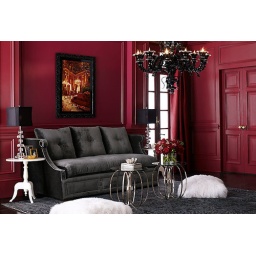
regal crimson walls enhance a palette of black, gray, silver and white in a room fit for a diva.